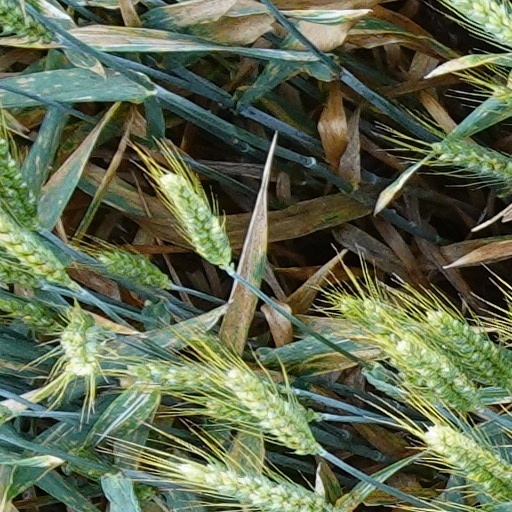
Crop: wheat